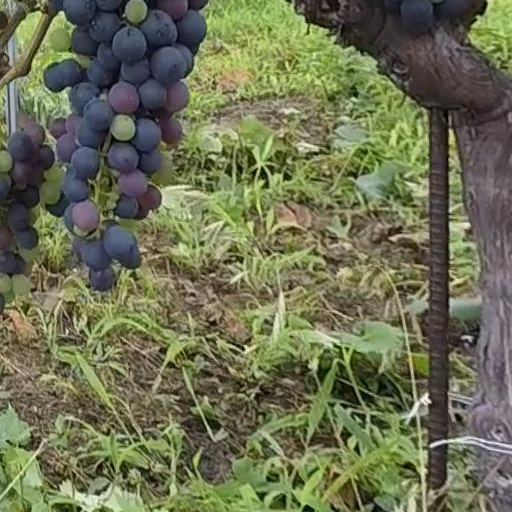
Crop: grape